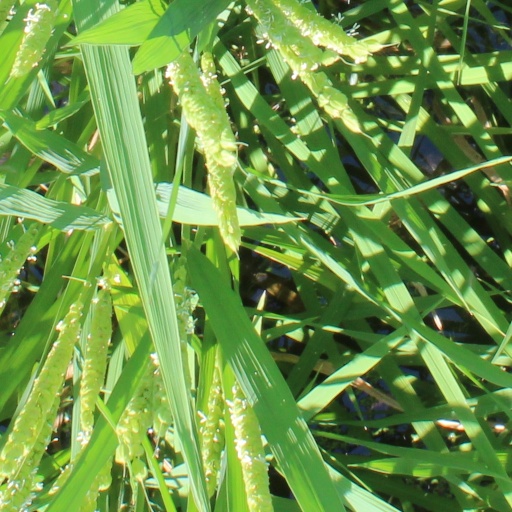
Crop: rice